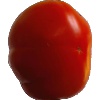
Label: Tomato 1